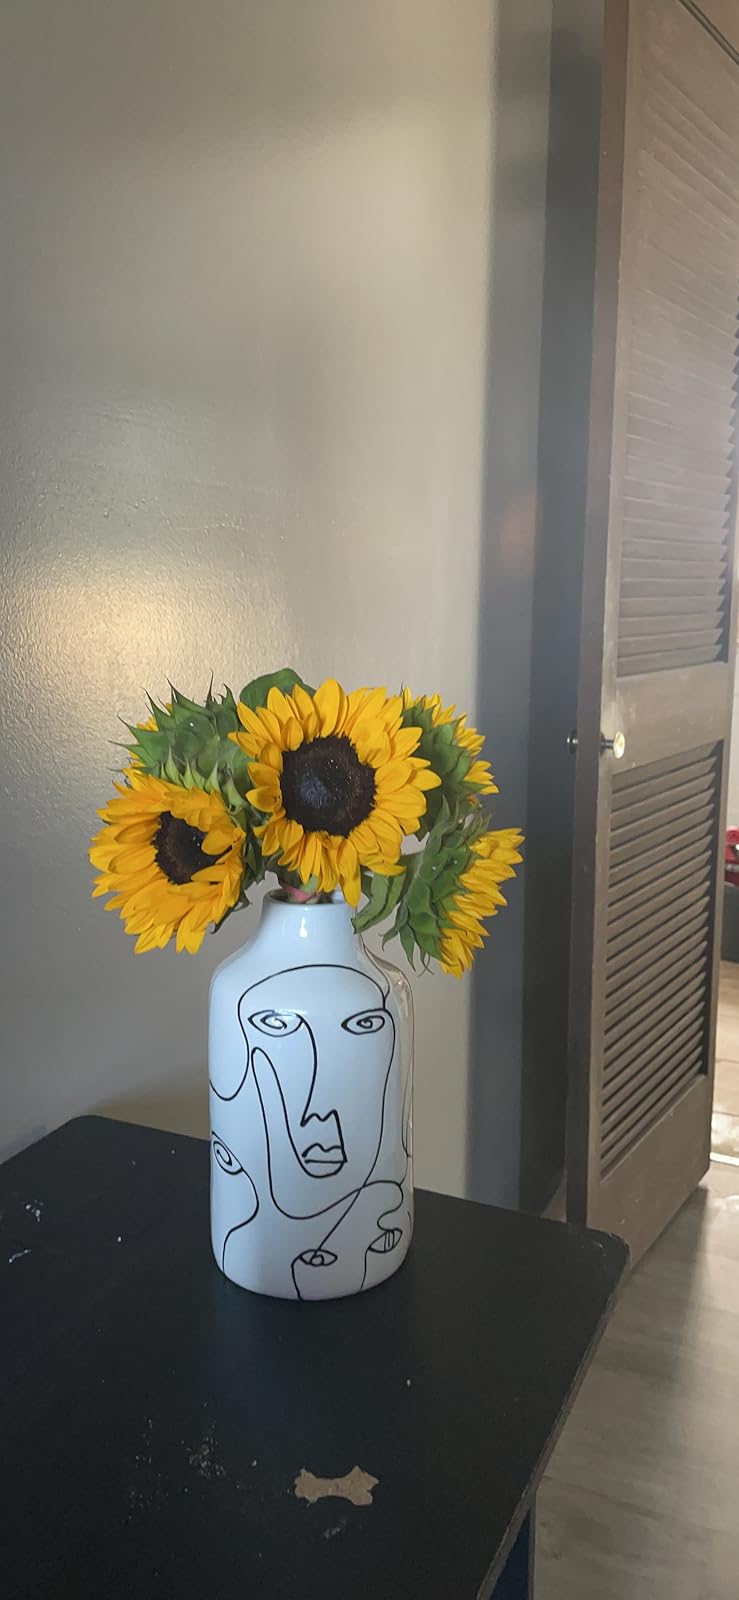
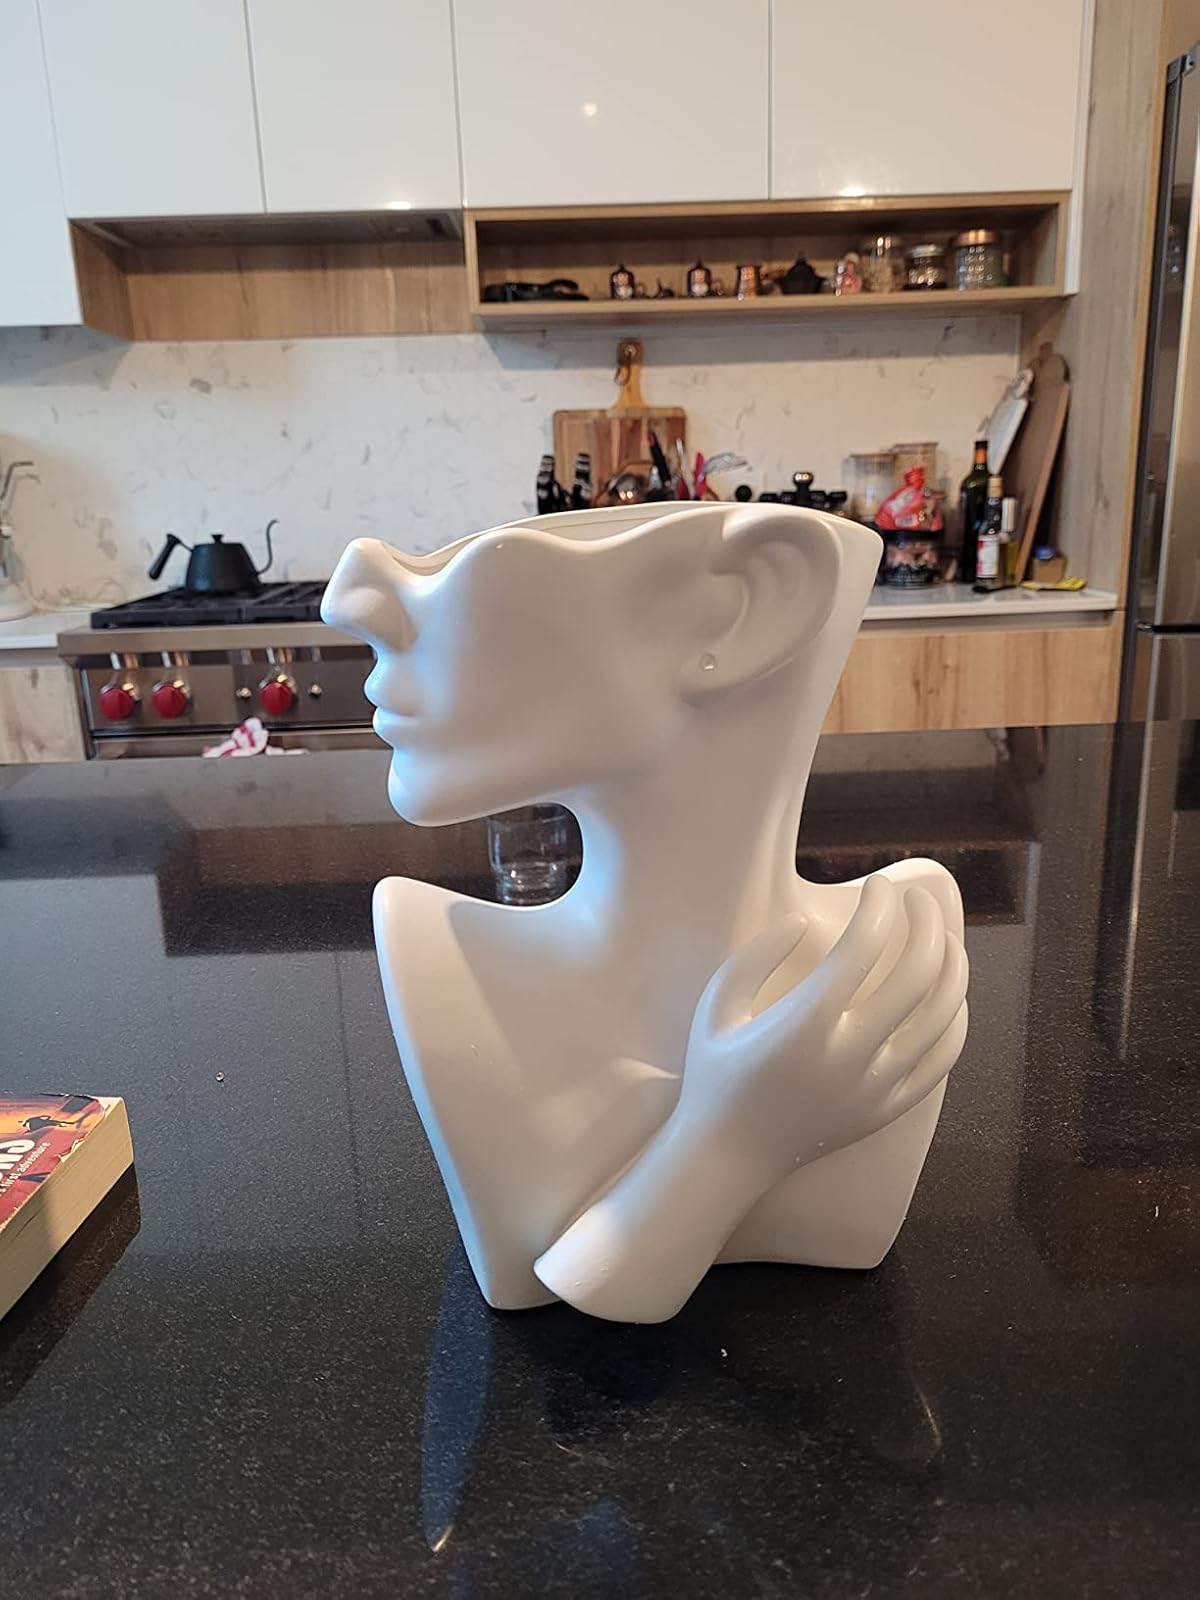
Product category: vase
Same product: no